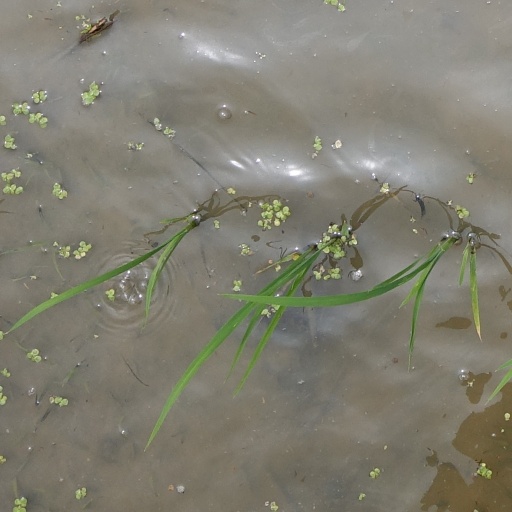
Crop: rice